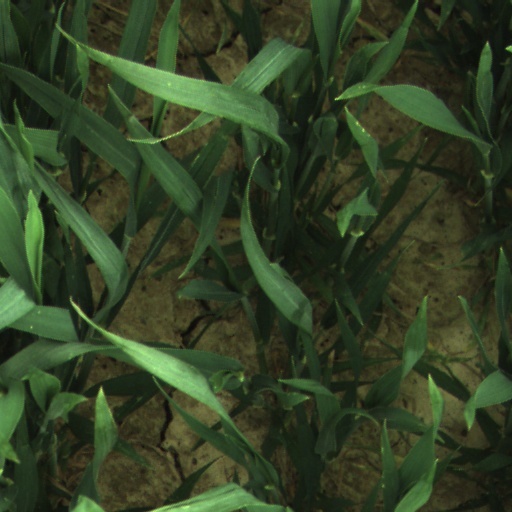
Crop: wheat